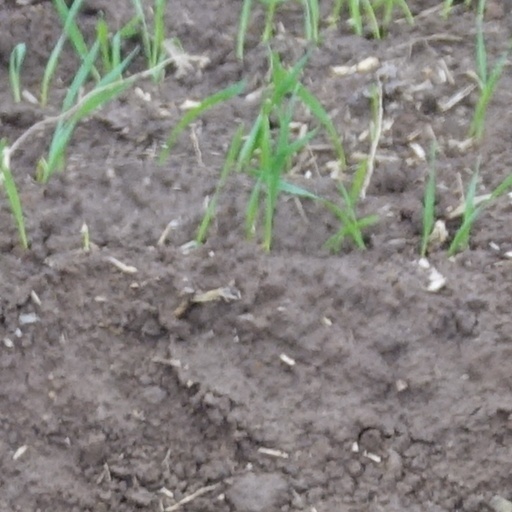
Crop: wheat